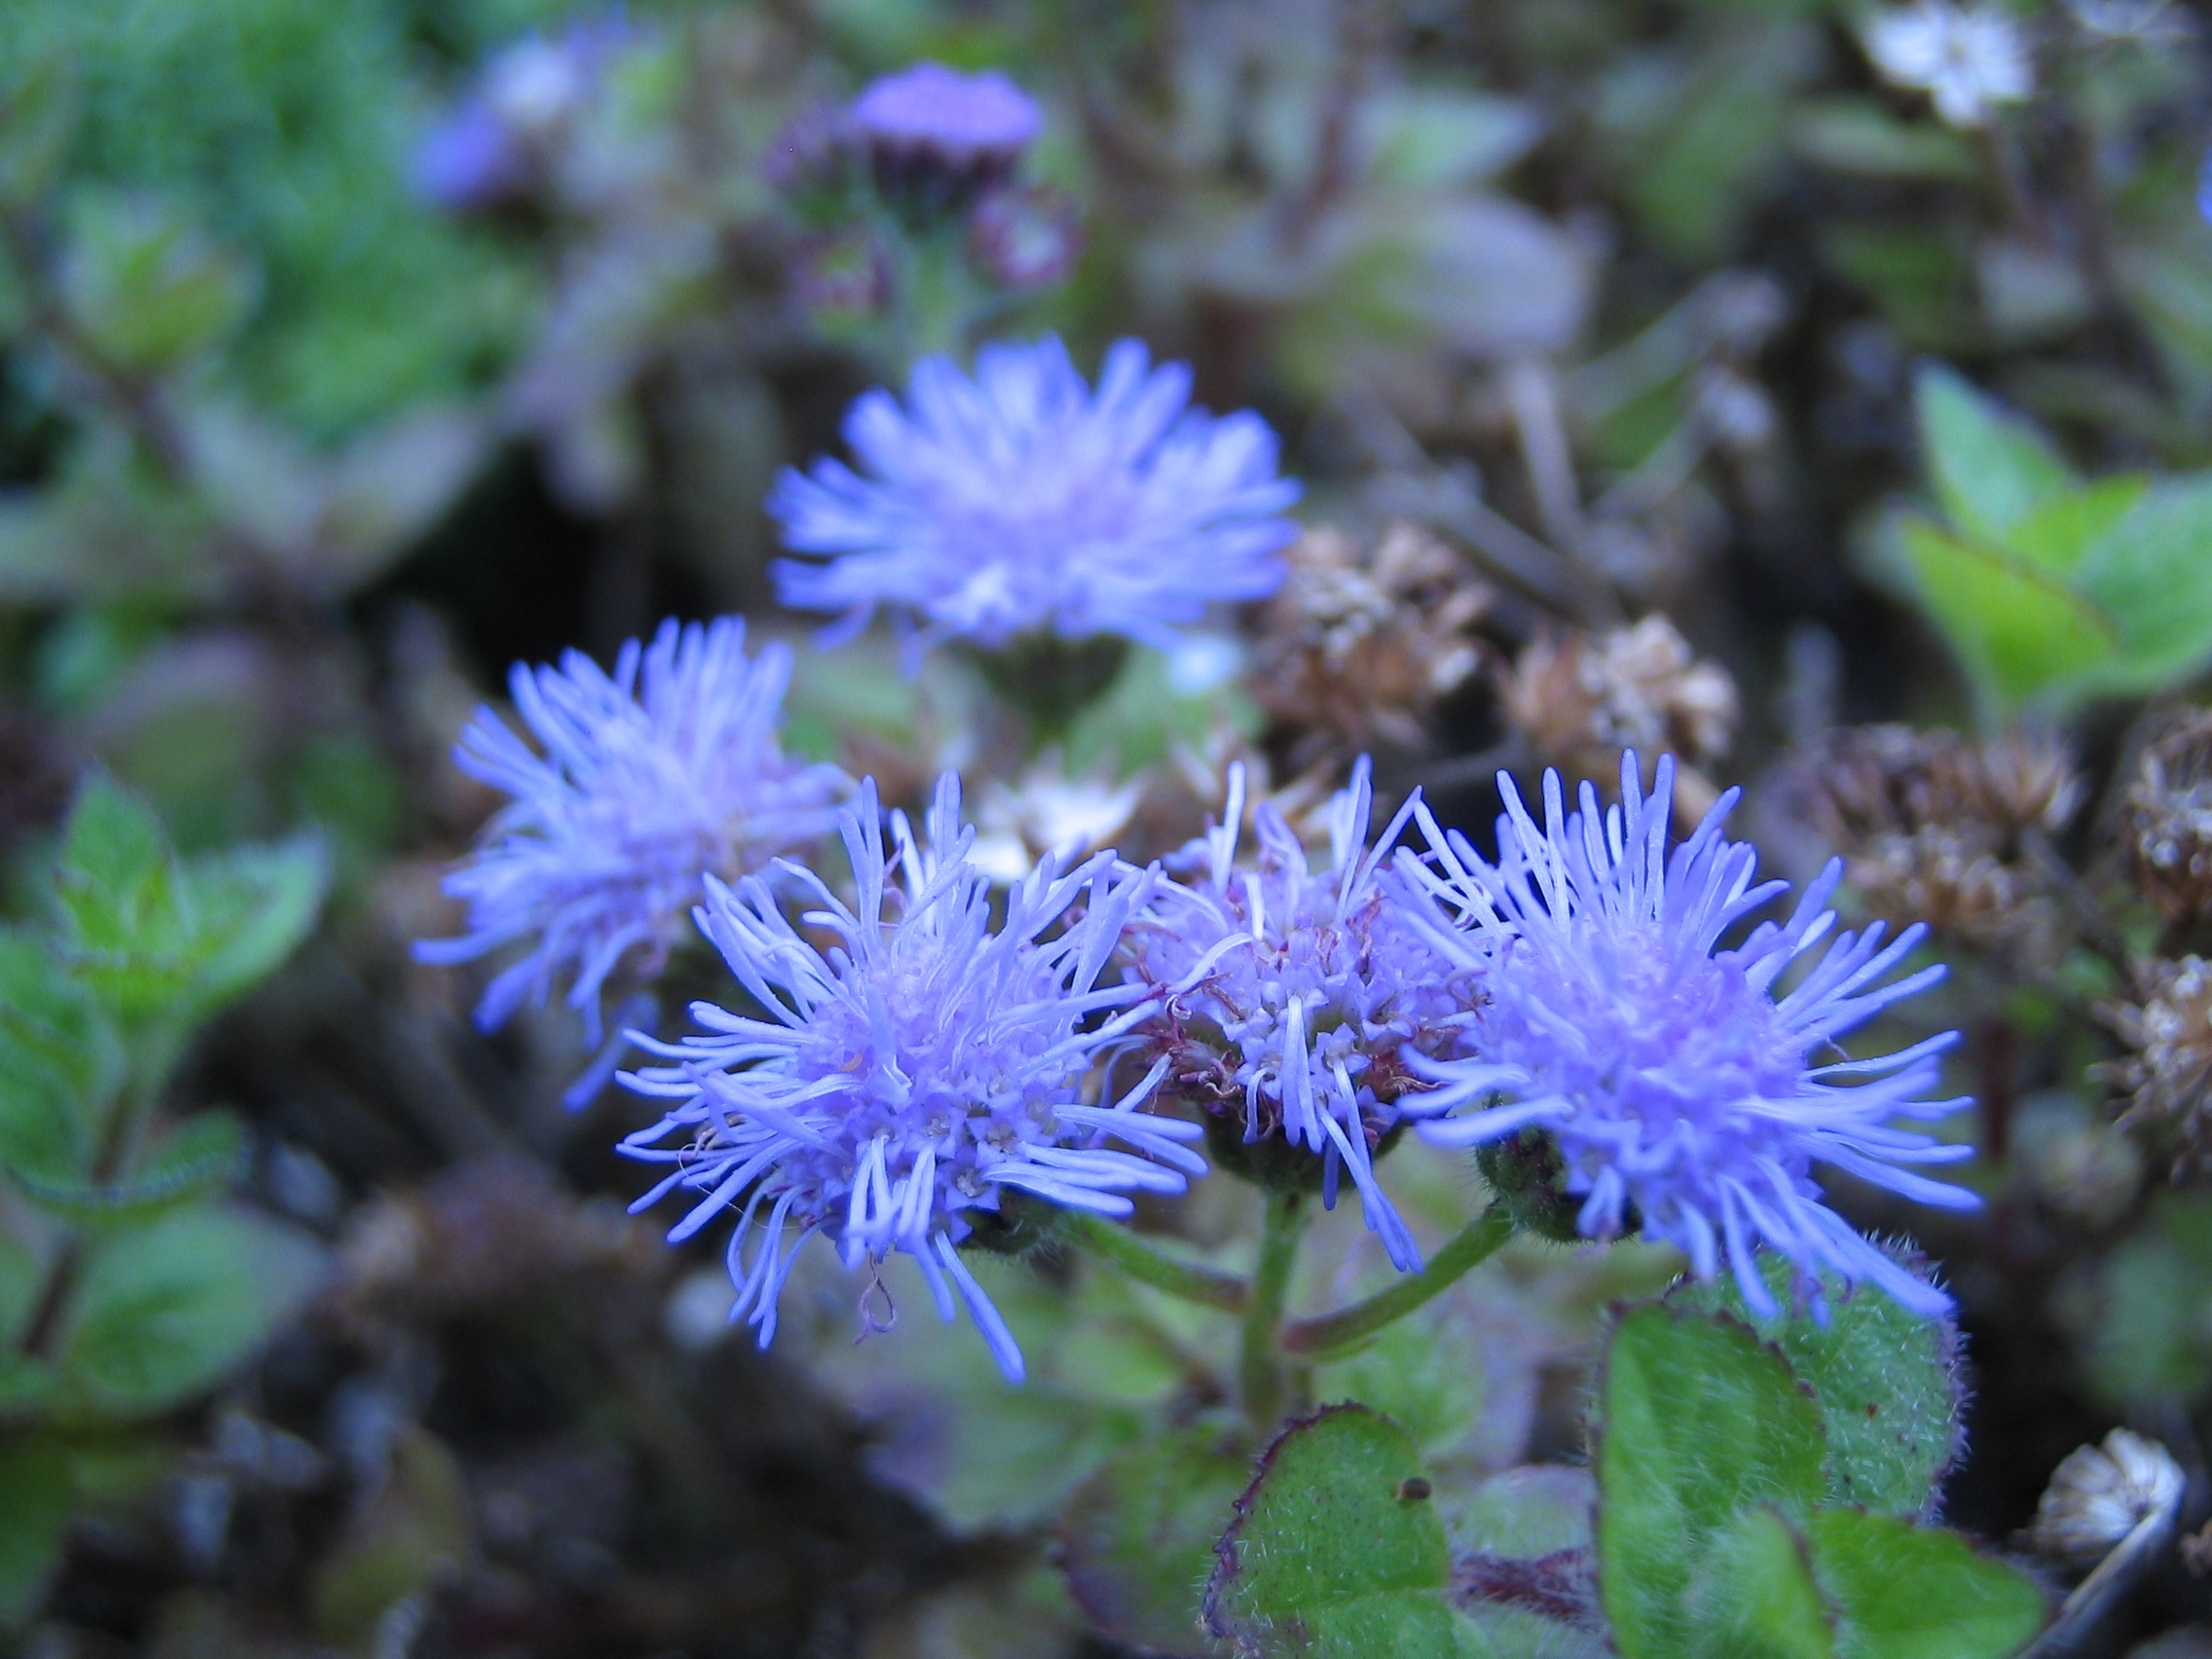
nature, blossom, plant, flower, bloom, herb, botany, blue, garden, close, flora, wildflower, aster, macro photography, flowering plant, daisy family, land plant, jasione montana